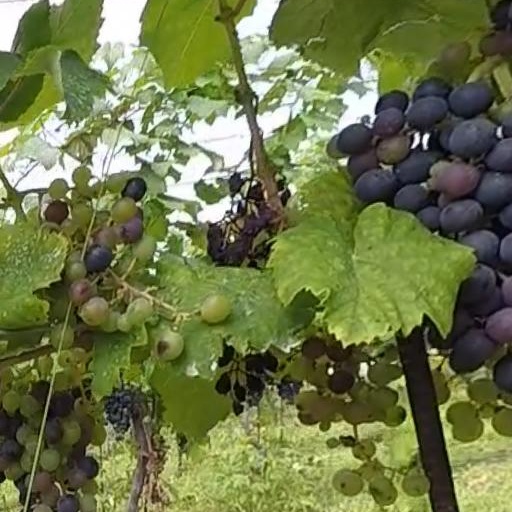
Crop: grape